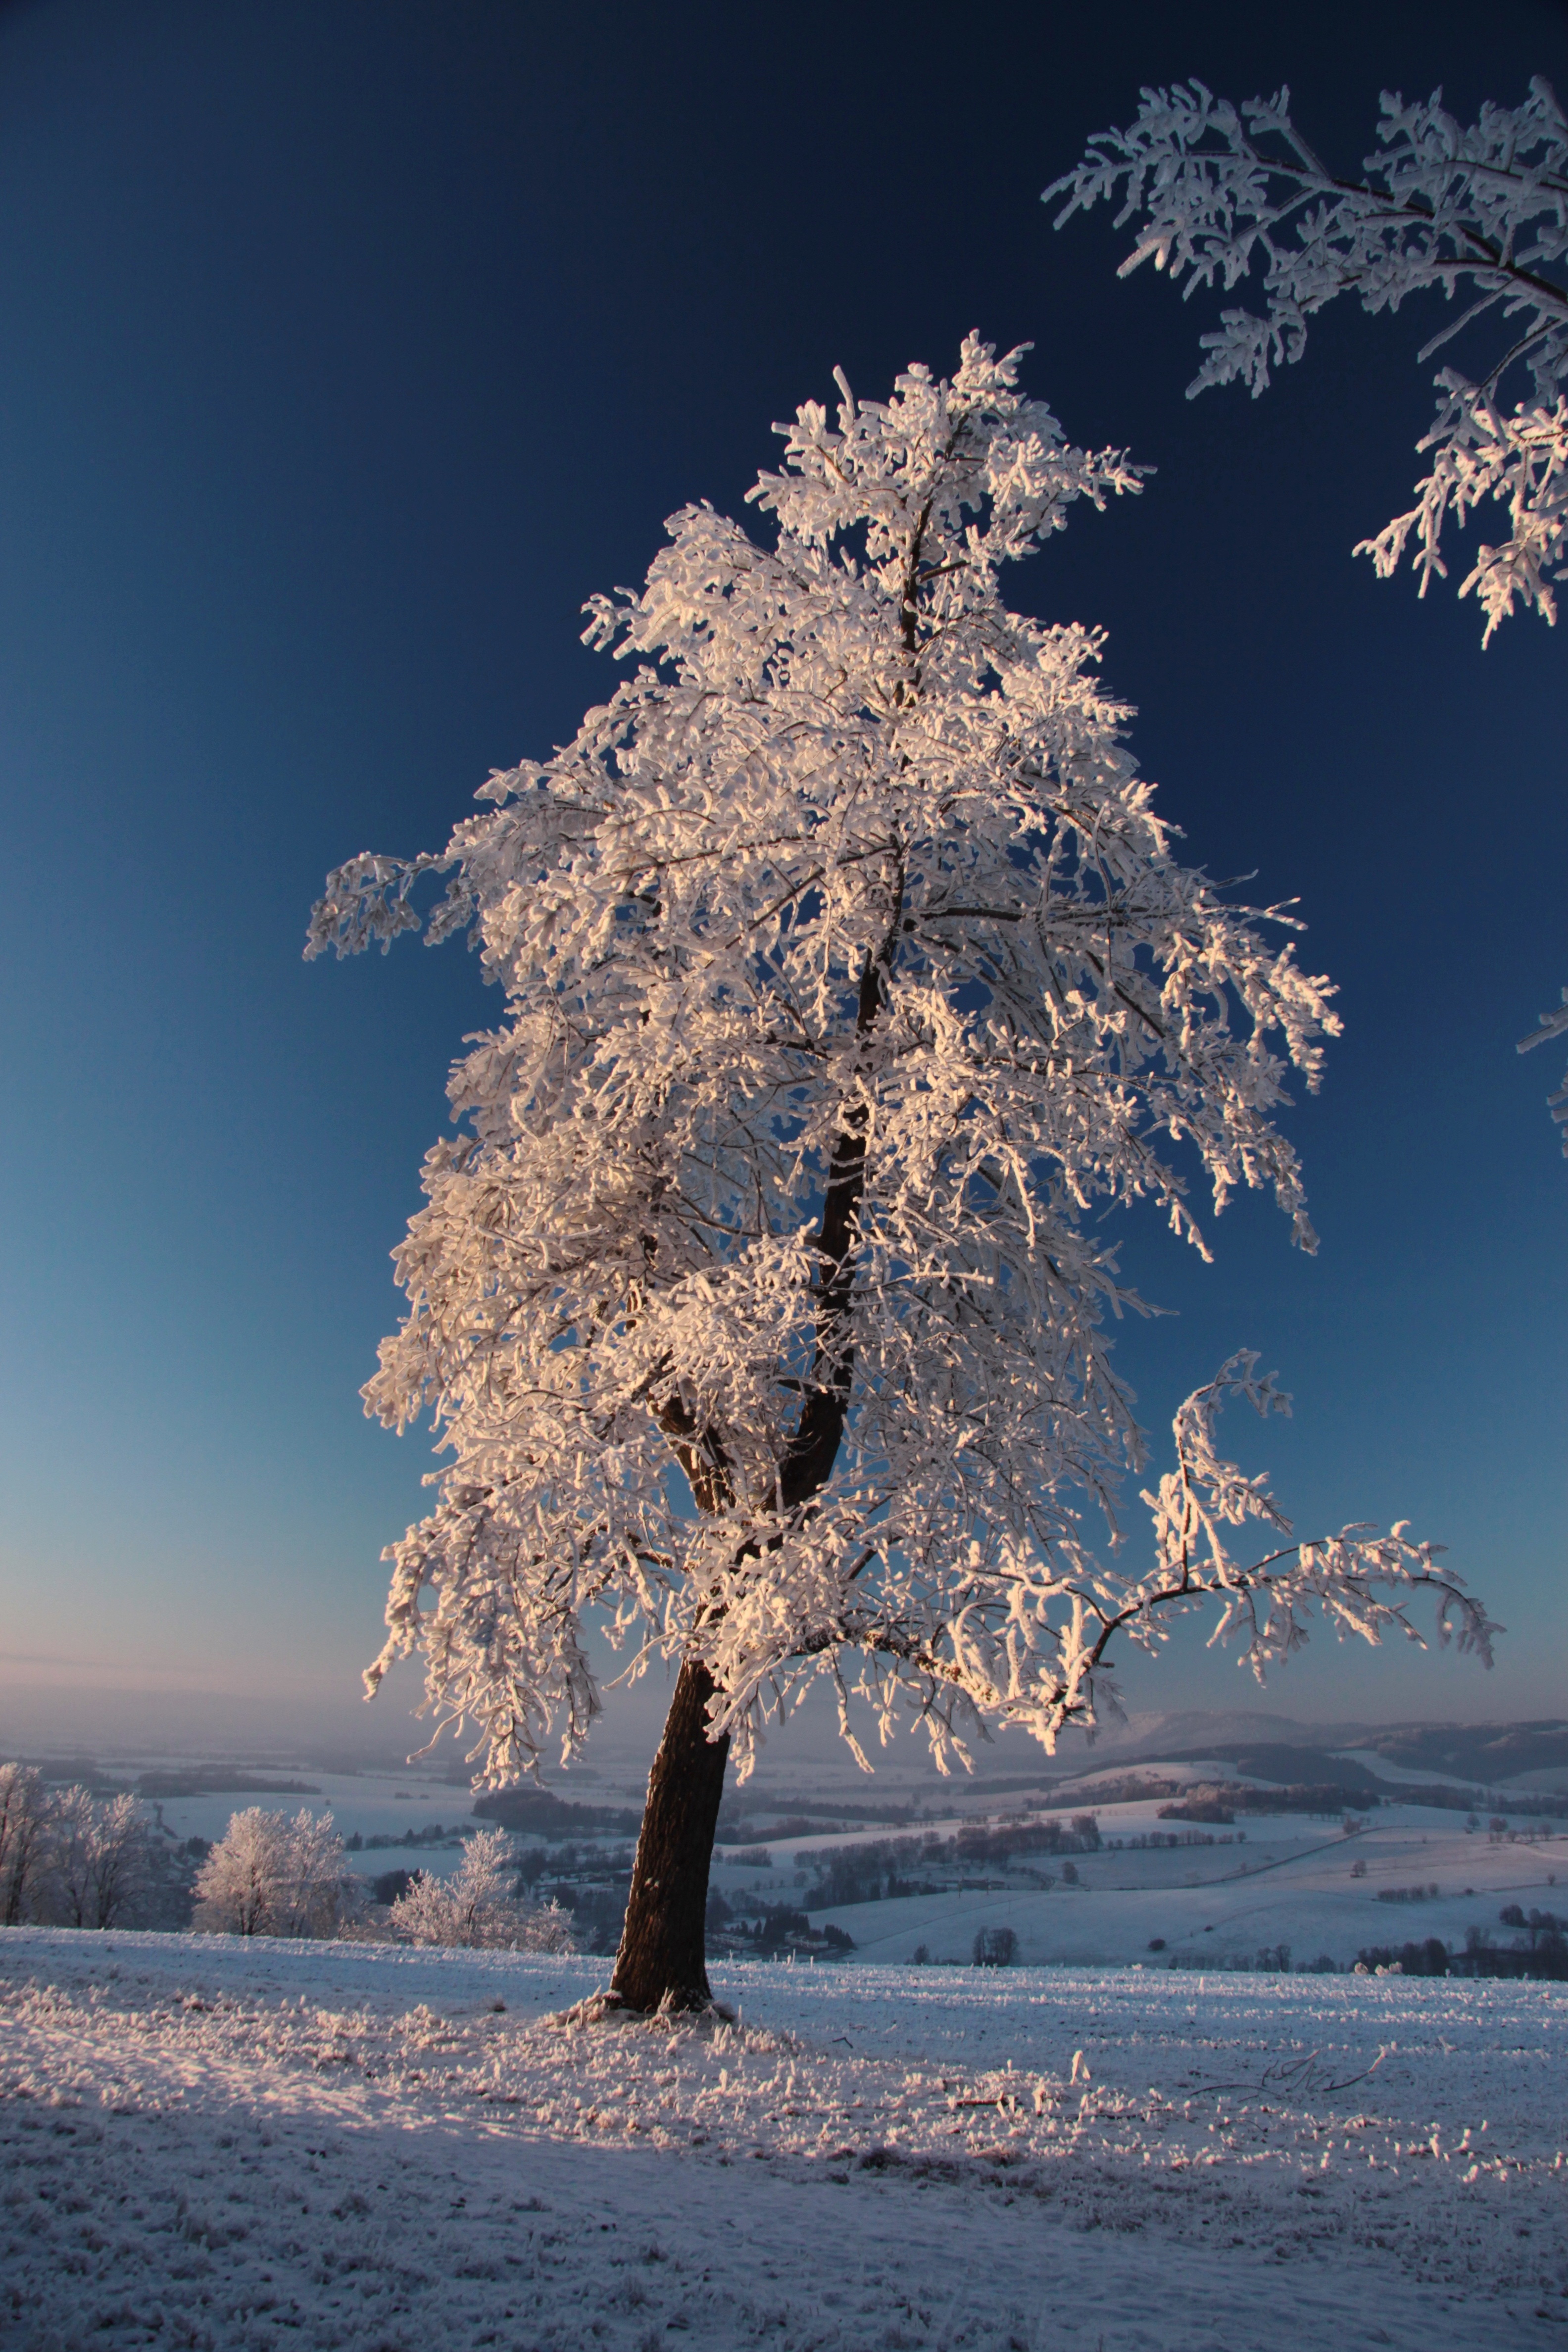
tree, nature, branch, snow, winter, cloud, plant, sky, sunset, white, sunlight, morning, flower, frost, dawn, dusk, ice, reflection, weather, season, freezing, atmospheric phenomenon, woody plant